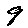
Label: 9